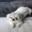
Label: dog